Autopsy of John F. Kennedy

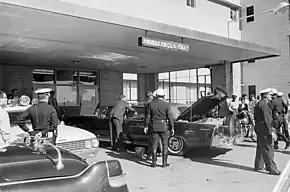
The President's limousine brought him to Parkland Memorial Hospital in Dallas. It is pictured parked at the ambulance entrance.

The 35th President of the United States, John F. Kennedy, was assassinated on November 22, 1963, while riding in a motorcade through Dealey Plaza in Dallas, Texas. After the shooting, Kennedy's limousine brought him to Parkland Memorial Hospital, where he was pronounced dead after more than twenty minutes' treatment. The Secret Service was concerned about the possibility of a larger plot and urged the new president, Lyndon B. Johnson, to leave Dallas and return to the White House. Johnson refused to do so without any proof of Kennedy's death.